Ana Díez

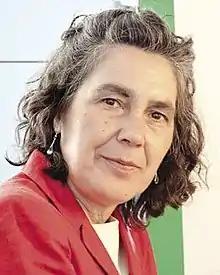
Ana Diez, 2012

Ana Diez (born 1957) is a Spanish director and screenwriter, who was born in Tudela, Navarre. She spent time in Mexico, where she received her degree in cinema. One of her best-known films is "Ander eta Yul", which was in the Basque language. She has been referred to as "the first woman director in the New Basque Cinema." She received the Goya Award for Best New Director for the film.